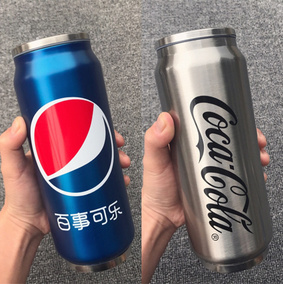
Label: metal